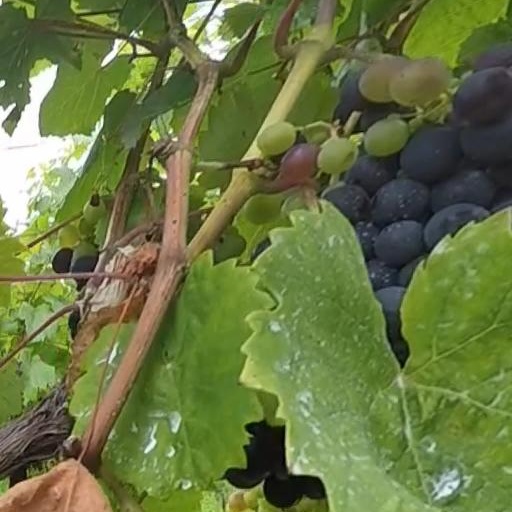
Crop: grape